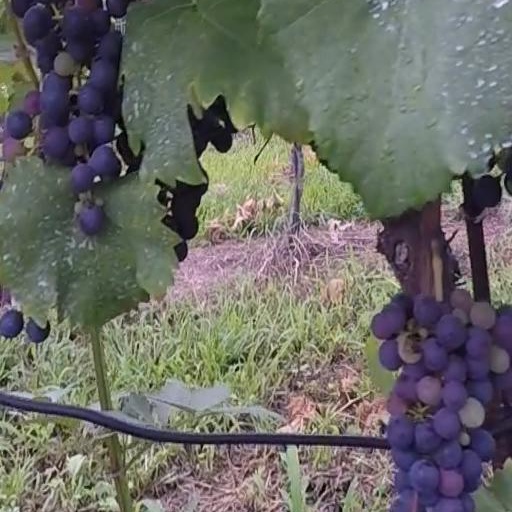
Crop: grape